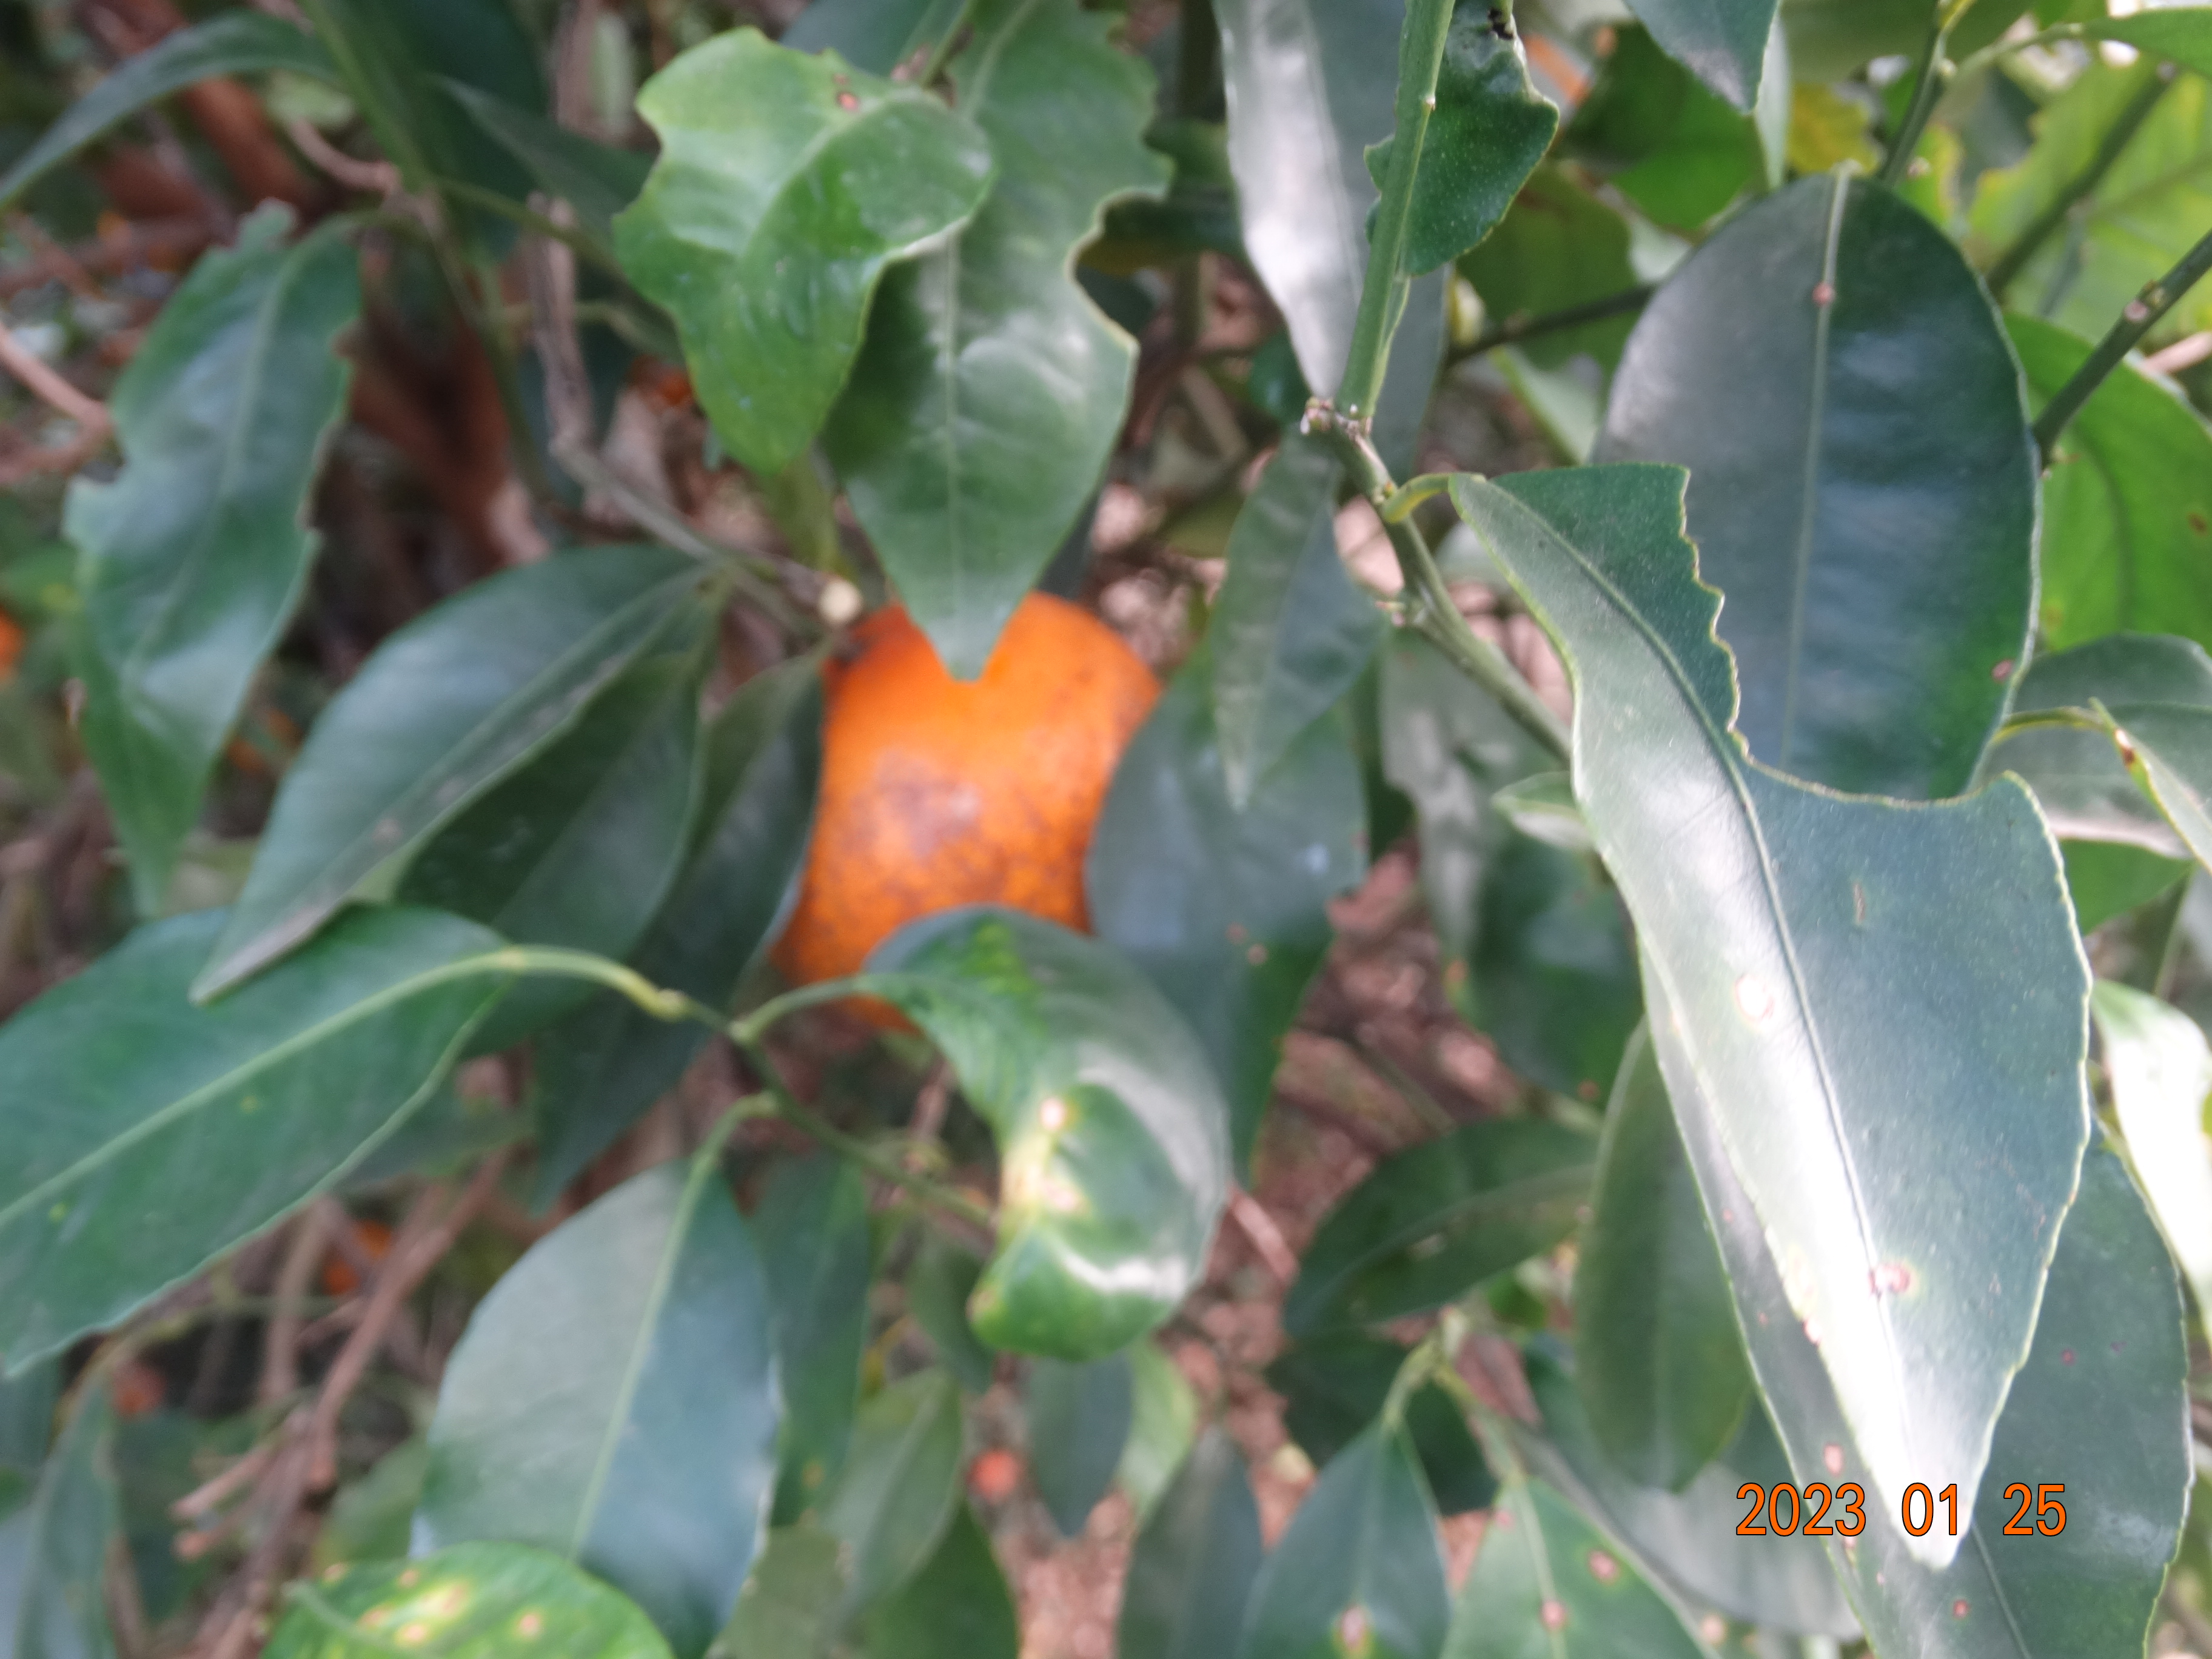
Citrus fruit variety: murcott